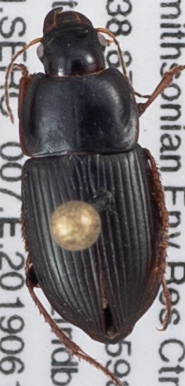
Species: Anisodactylus dulcicollis
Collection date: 2019-06-13
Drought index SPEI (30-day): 0.072
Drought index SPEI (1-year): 2.09
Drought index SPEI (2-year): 2.01